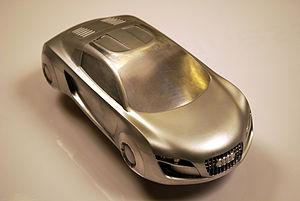
WorkNC est un logiciel de fabrication assistée par ordinateur payant et propriétaire développé par Sescoi pour l'usinage 2, 2.5, 3, 3+2 et 5-axes. Sescoi fait partie du groupe Vero Software depuis Janvier 2013. WorkNC est utilisé par plus de 25 % des entreprises industrielles dans des pays développés tels que le Japon et est reconnu pour avoir mis l'accent sur l'automatisation et la facilité d'utilisation depuis la première version commercialisée en 1988.
La conception d'une automobile est le travail effectué par une équipe pluridisciplinaire composée d'ingénieurs, de spécialistes de l'ergonomie, de stylistes intérieurs et extérieurs, de modélistes ou maquettistes et de spécialistes du marketing qui fixent les contraintes et les attentes liées au style, pour mener à la réalisation d'une automobile.